Beer sommelier

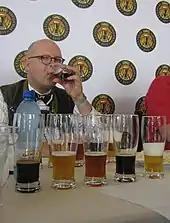
Beer tasting in Poland

There are a number of private organisations that offer courses and certification for individuals as a beer sommelier, not always using this term, but one of their own creation. The Guild of Beer Sommeliers is a membership organisation for qualified beer sommeliers, recognising the many certifications available. One of the largest certifications is the "Cicerone" program, which is a registered trademark of the Craft Beer Institute. However, the term has seen usage in a generic sense as well.